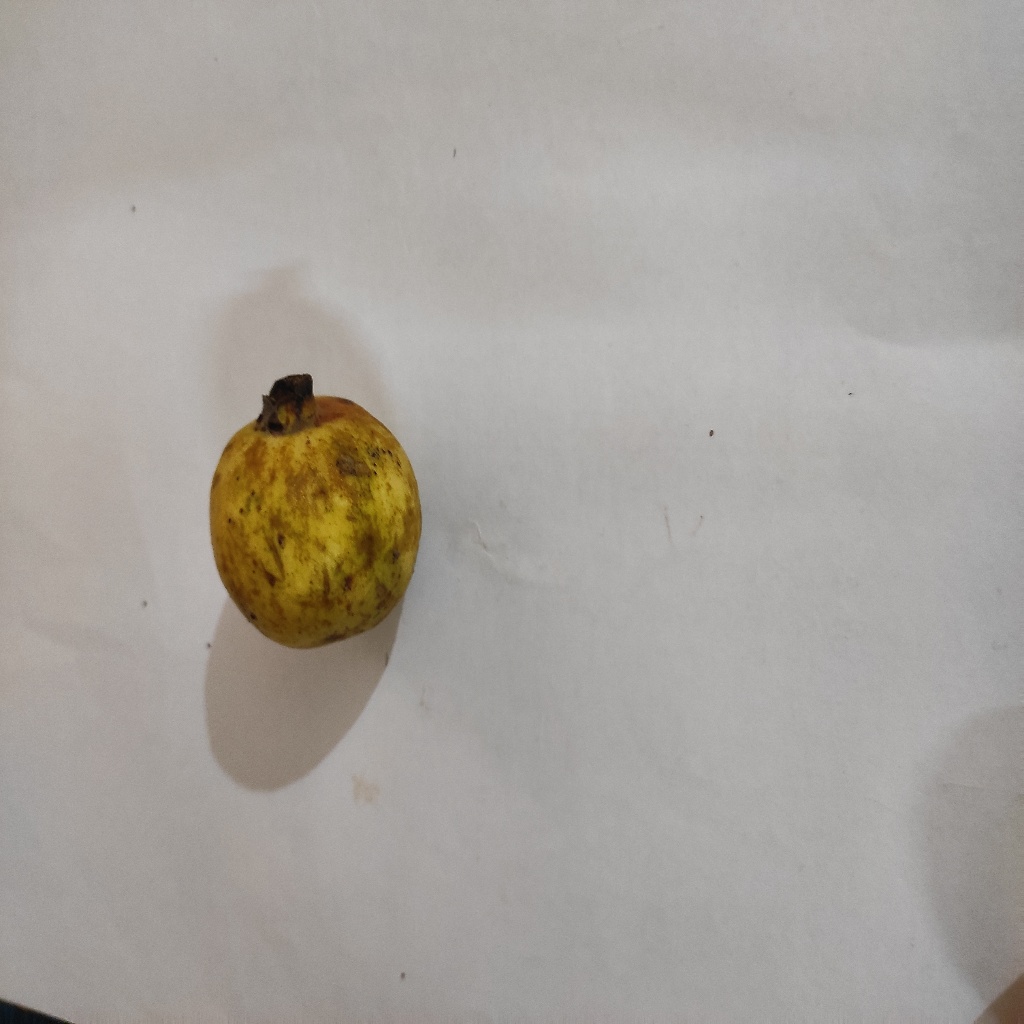
Crop: guava
Quality class: Class_B